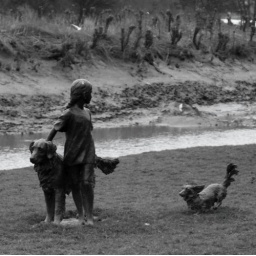
girl and dogs by the river 2